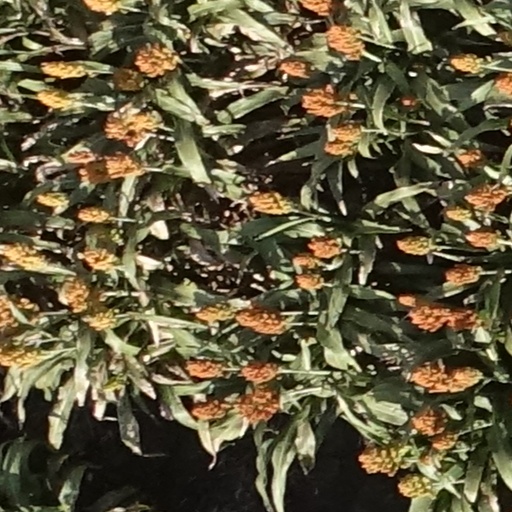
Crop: sorghum